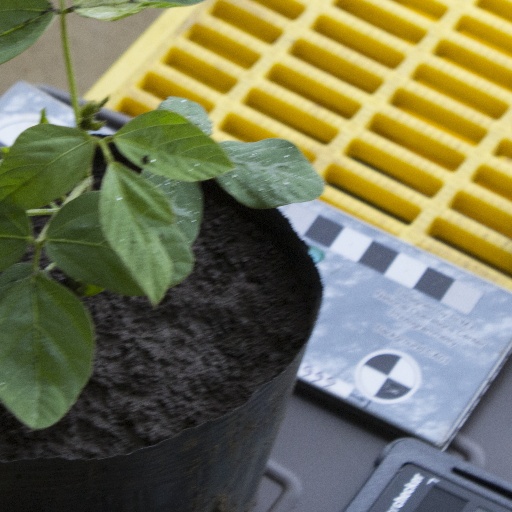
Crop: soybean